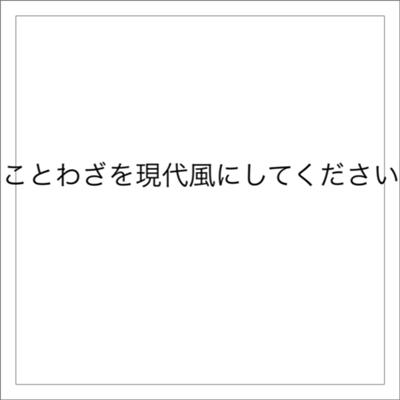
回答: 猫にユーロ